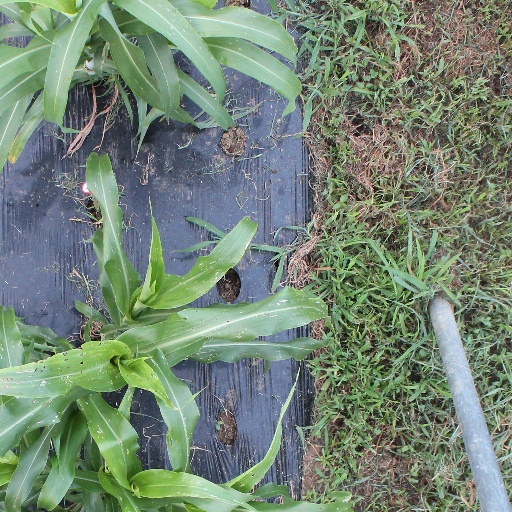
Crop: sorghum